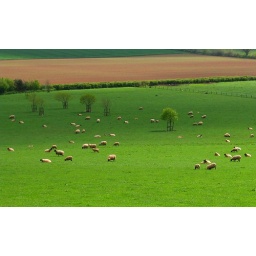
Flock of sheep in a field near Killerton, Devon